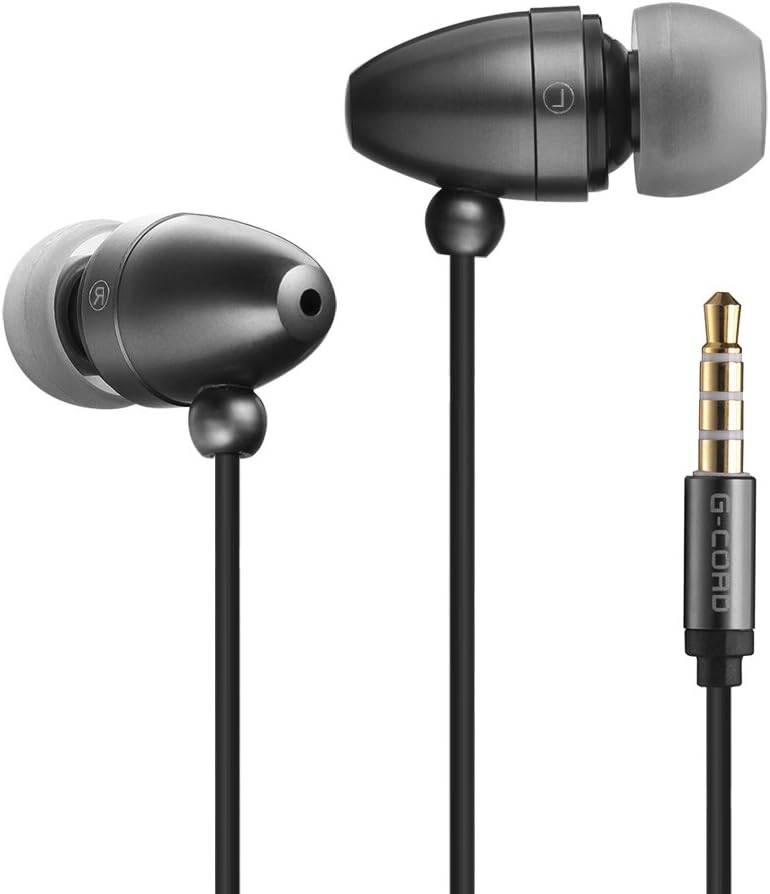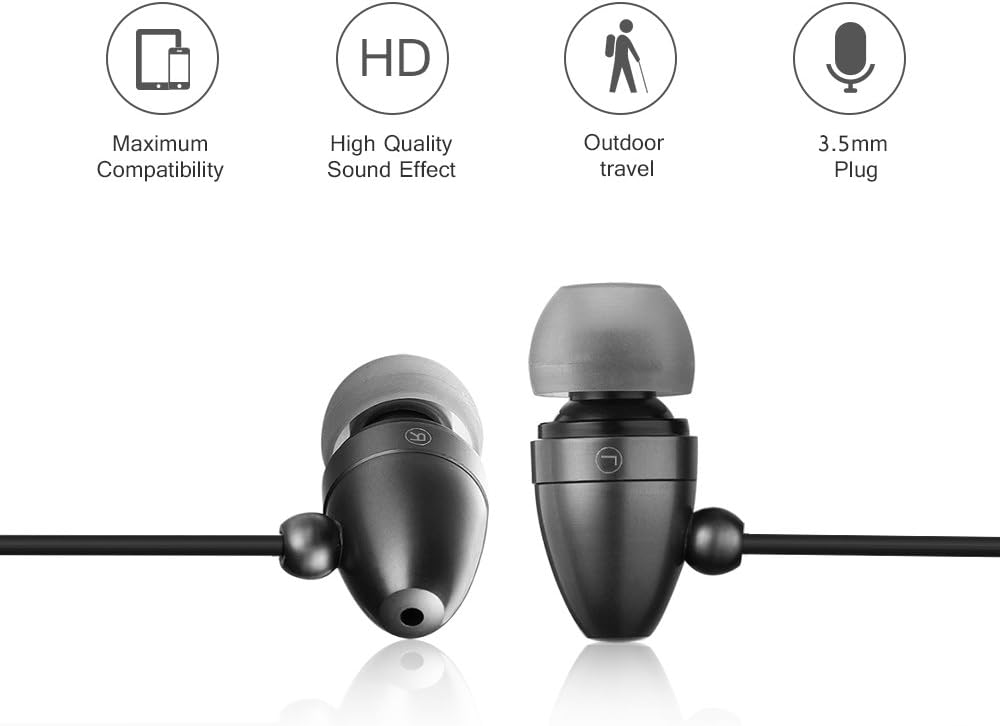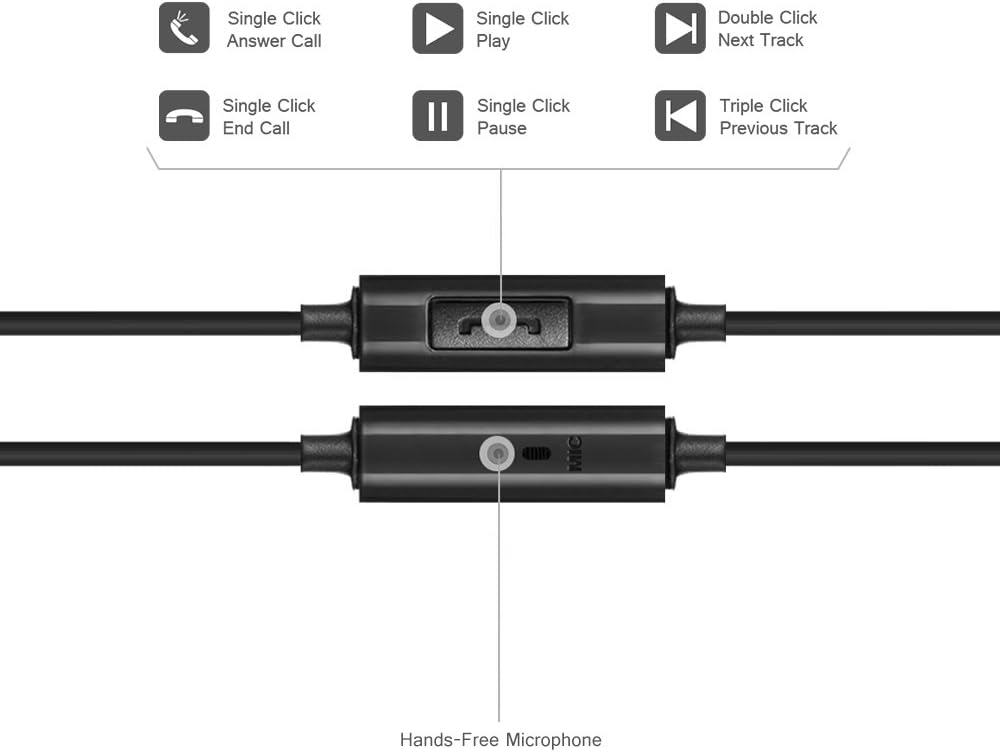
Antopos Wired Earphone, Noise Isolating Earbuds in-Ear 3.5mm Headphones with Microphone and Audio Jack Devices (Gold)
Category: Cell Phones & Accessories
Noise Isolating Engineered with tightly sealed structure can offer a high level of noise isolation makes quieter and music sound better and create a long-time comfortable experience for your ears lightweight & ergonomic design Lightweight and ergonomic design optimized for maximum comfort for matching your active lifestyle like running, jogging, cycling, driving, hiking gym exercise and other outdoor sports. Compatible with: iPhone 7/ 7Plus/ 6/ 6Plus/ 5S/ 5C/ 5/ 4S/ 4 iPad 4th, 3rd, 2nd, 1st, iPad Mini  iPod Touch 4th/ 5th/ Nano 7/ ipod shuffle  Samsung Galaxy S6 S5 S4 S3 S2, Note 5/ Note 4/ Note3/ Note 2 All portable device with 3.5mm audio jack Convenient and easy The earphone built the control button and microphone on the cable of the right earpiece. These buttons will help you effortlessly control your earphone:  Answer and end the calls – single click button.  Play and pause music or video – single click button. Switch the music – double click next / triple click previous. You needn’t take out your phone anytime. Warranty 12 months limited Warranty
Features: Comfortable in-ear compact design with soft silicone ear tips can effectively reduce outside noise | More durable and better conductivity offers professional stereo audio performance and clear sound | Lightweight design earpieces are matching your ear canals so you can enjoy your music in total comfort | The in line remote control can lets you answer your phone and control your music, such as On/Off, Next/Previous music, Play/Pause | High definition earbuds fully compatible with iPhone SE, iphone 7, iphone 7 plus, iPhone 6, iPhone 6 Plus, iPhone6s, iPhone6s Plus, iPhone 5, 5c, 5s, iPad,MAC Samsung Sony Galaxy Android Smartphones and tablets, Windows devices